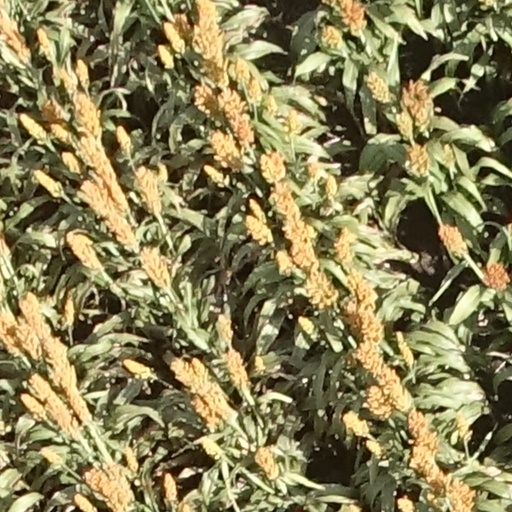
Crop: sorghum